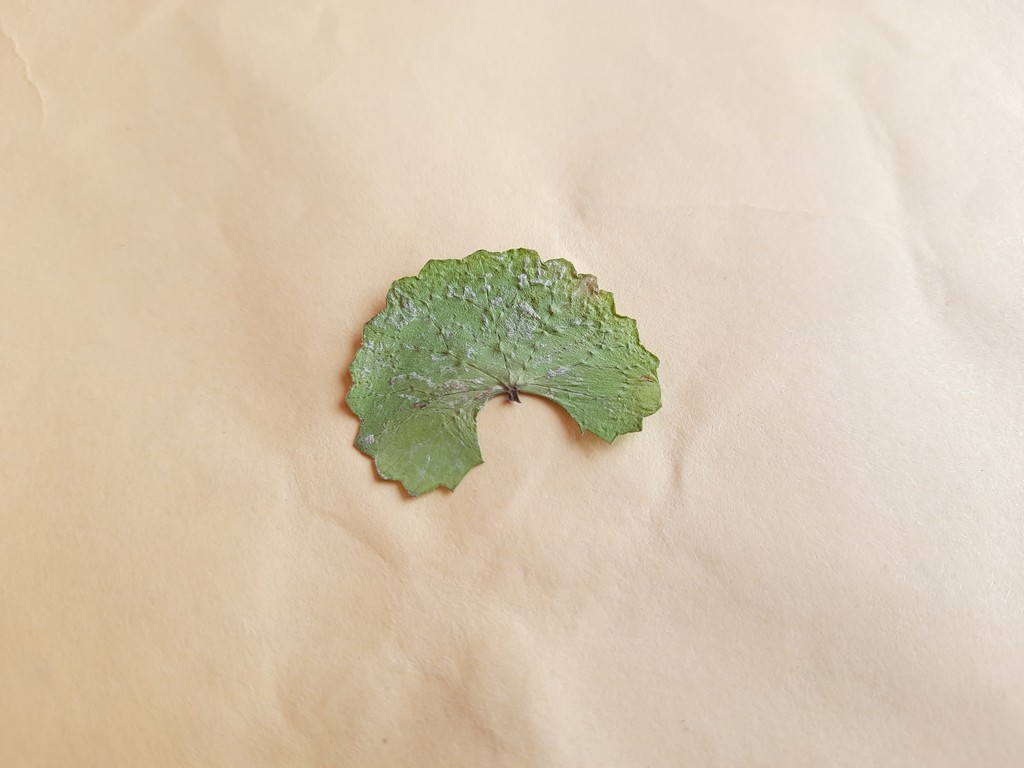
Label: Dried